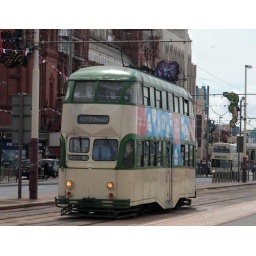
...a Balloon car and an Atlantean, both in traditional, green and cream livery.Blackpool Promenade.